Prestonpans Tapestry

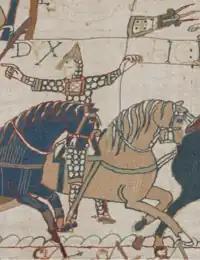
Part of the Bayeux Tapestry

The Tapestry is, like the Bayeux Tapestry, an embroidered cloth, rather than a true woven tapestry. It is annotated in English but an animated DVD is also available in French and text materials in French and Gaelic. More than two hundred embroiderers created the work over a two-year period; more than half these reside in Scotland from the places where Bonnie Prince Charlie marched to his victory. Other embroiderers with family links come from as far as the US, Australia and New Zealand. The complete artwork measures , and consists of 103 panels, each one metre long and 500mm high. It is about longer than the Bayeux Tapestry.